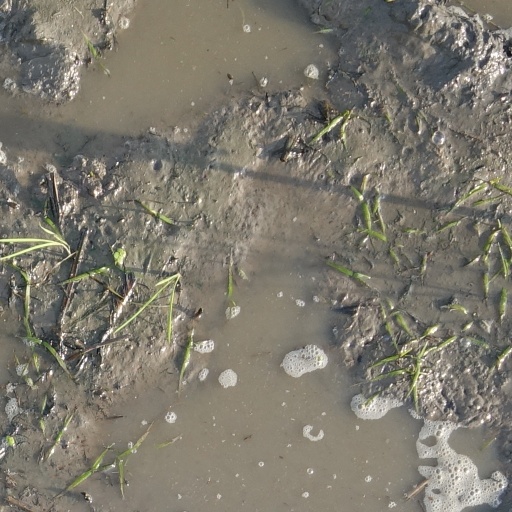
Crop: rice